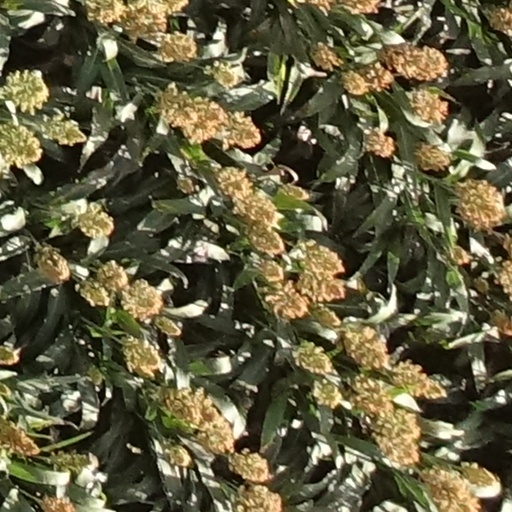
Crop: sorghum